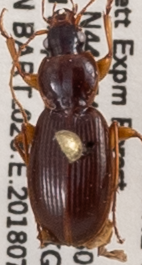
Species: Synuchus impunctatus
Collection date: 2018-07-11
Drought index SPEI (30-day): -0.288
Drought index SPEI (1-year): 0.048
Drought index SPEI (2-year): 0.39